Matthijs van Nieuwkerk

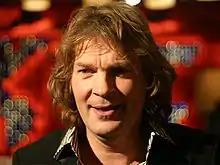

Matthijs van Nieuwkerk (born 8 September 1960) is a Dutch journalist and television presenter. He is best known for hosting the daily "De Wereld Draait Door" (DWDD) television show from 2005 to 2020.